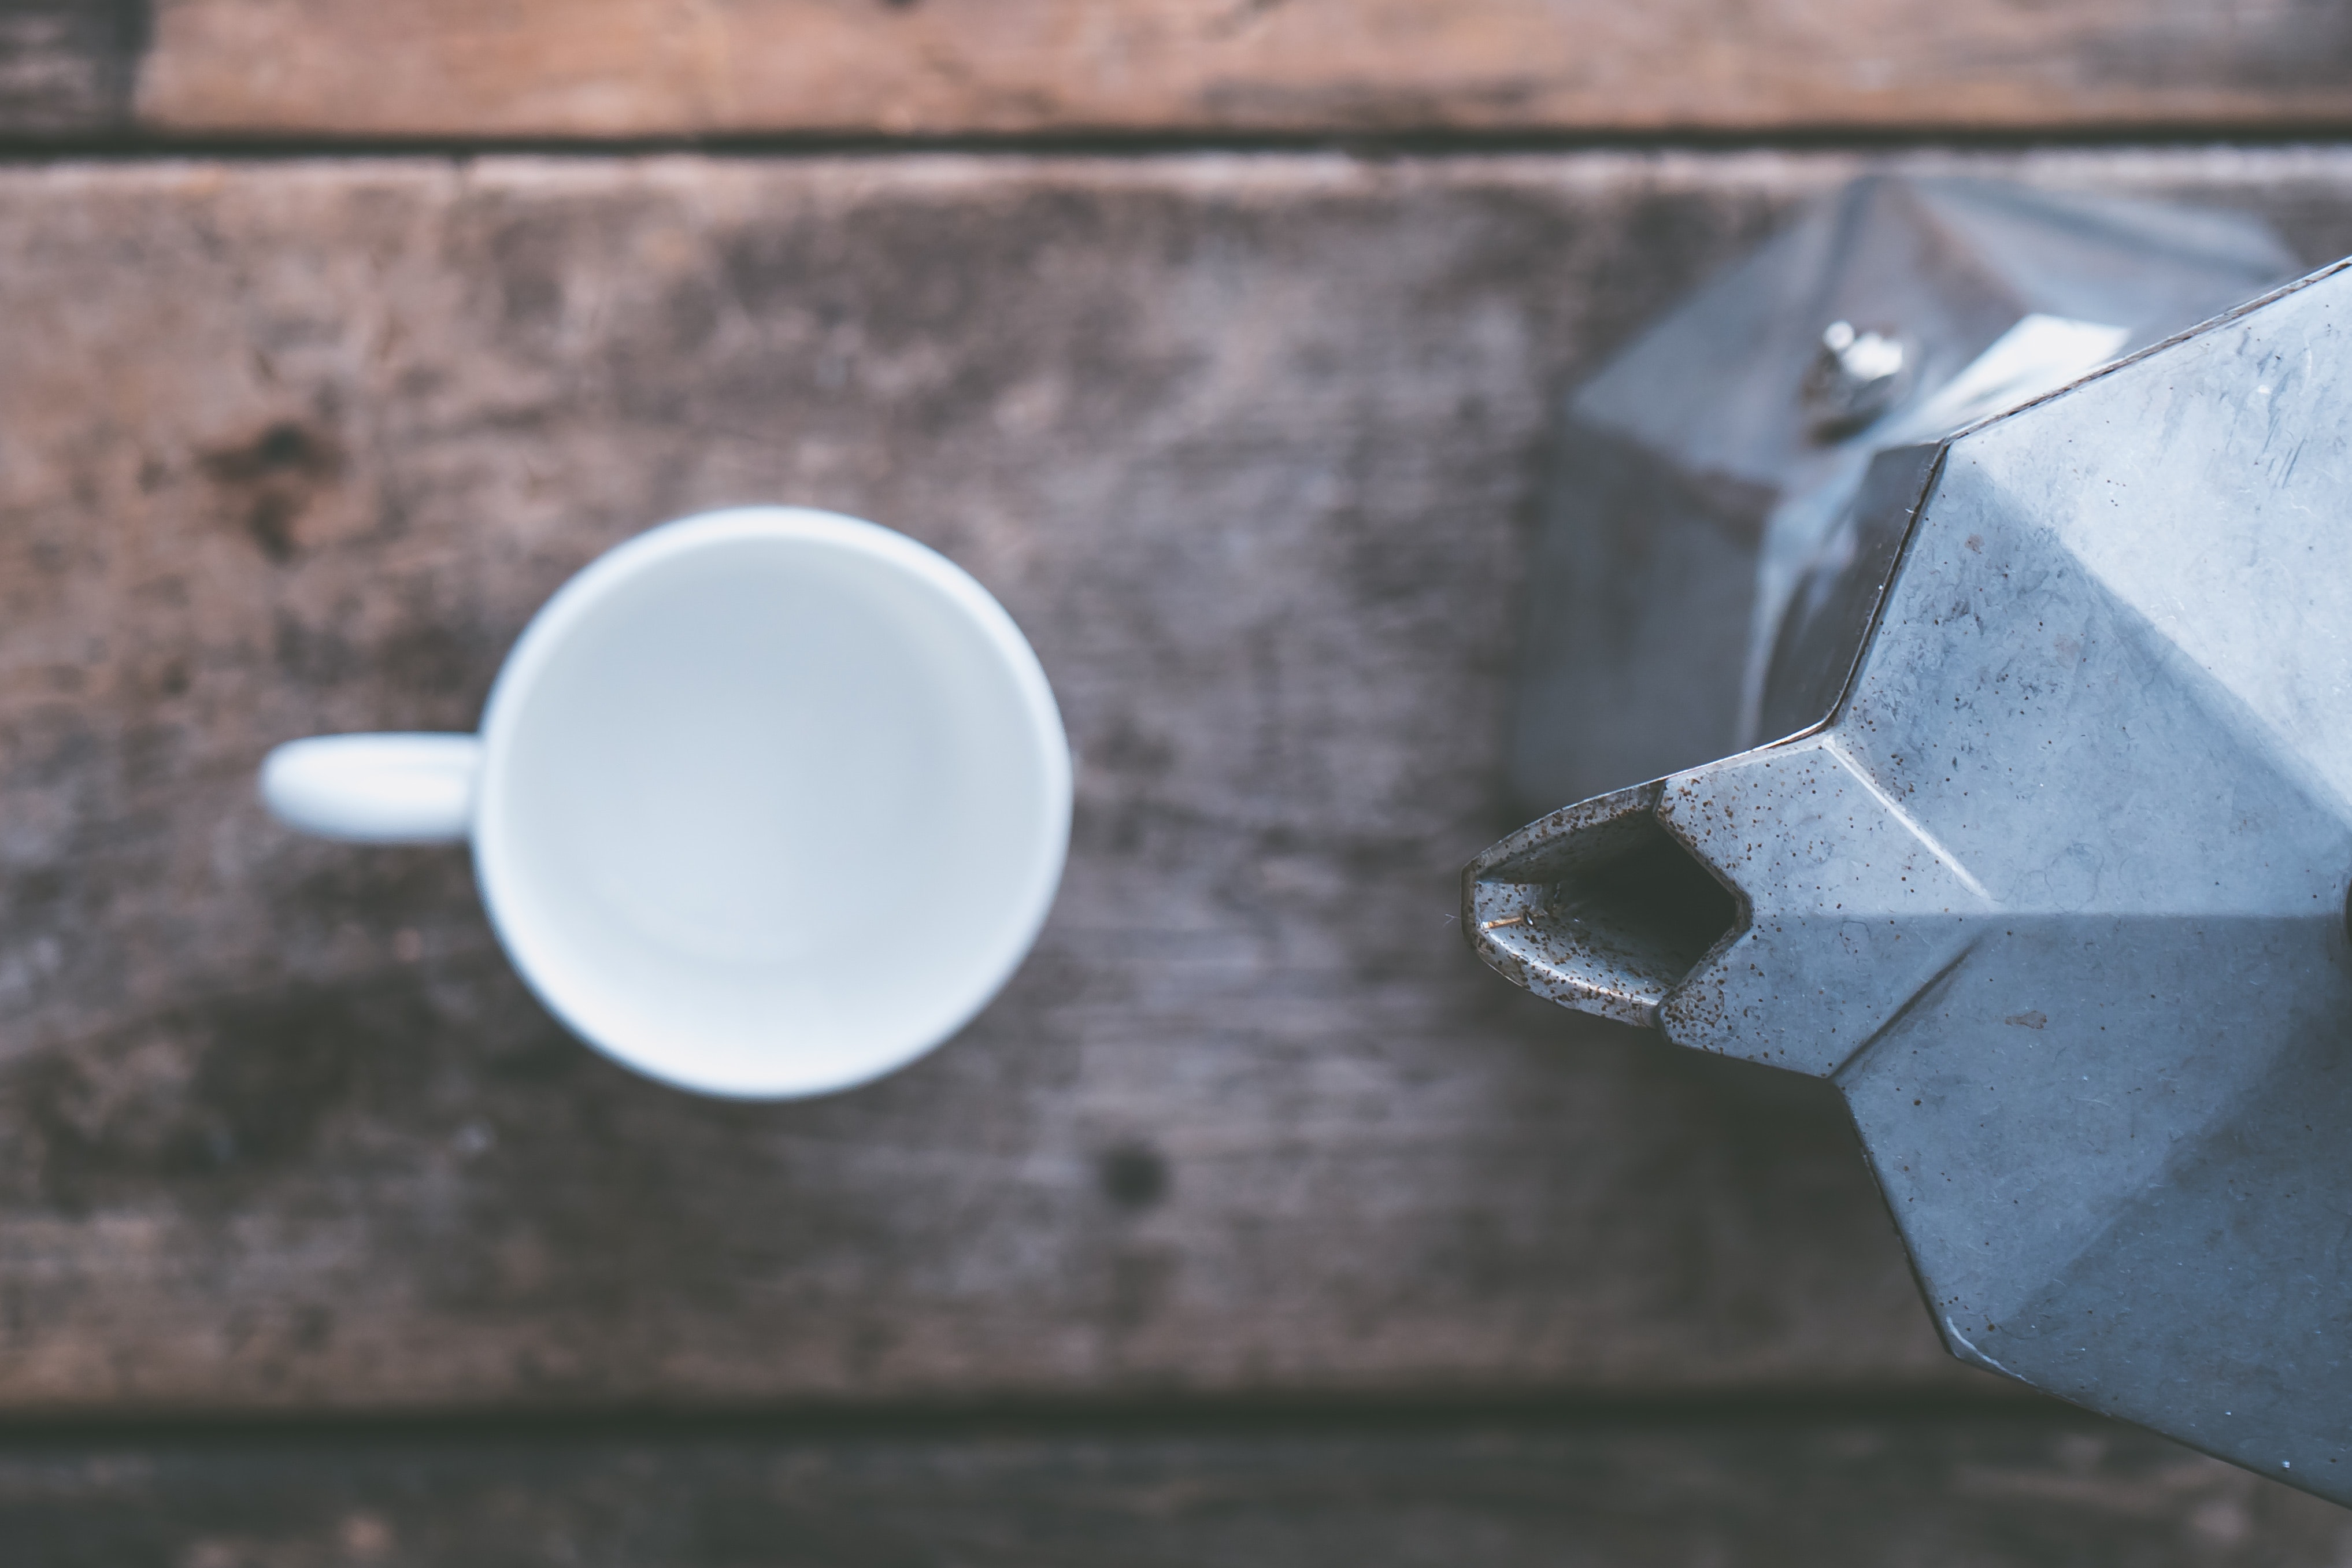
cup, coffee cup, table, wood, serveware, tableware, mug, teacup, still life photography